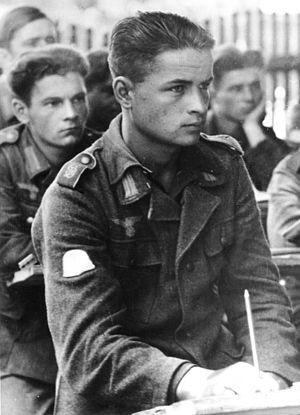
La Heer de la Wehrmacht — en abrégé « WH » pour « Wehrmacht - Heer » — constituait la composante terrestre des forces armées du Troisième Reich du 21 mai 1935 à mai 1945.